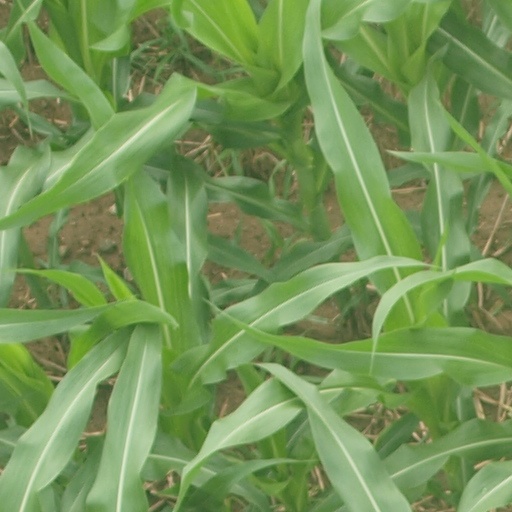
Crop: maize; corn